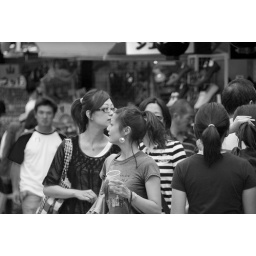
plastic cup in hand